Kenton School

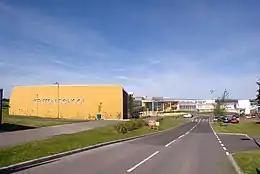
Kenton School as seen from the main entrance on Kenton Lane

David Pearmain stepped down as headteacher in August 2015 and became the chief executive of Kenton Schools Academy Trust, under which Kenton School and Studio West operate. In 2017, Pearmain stepped down as chief executive, and was replaced by Kevin McDermid. In 2022, Ian Kershaw was appointed chief executive of the Trust, which rebranded as Northern Leaders Trust in May of that year. Lee Kirtley succeeded Kershaw as chief executive of the Trust in January 2023.